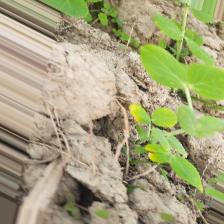
Label: Ascochyta blight